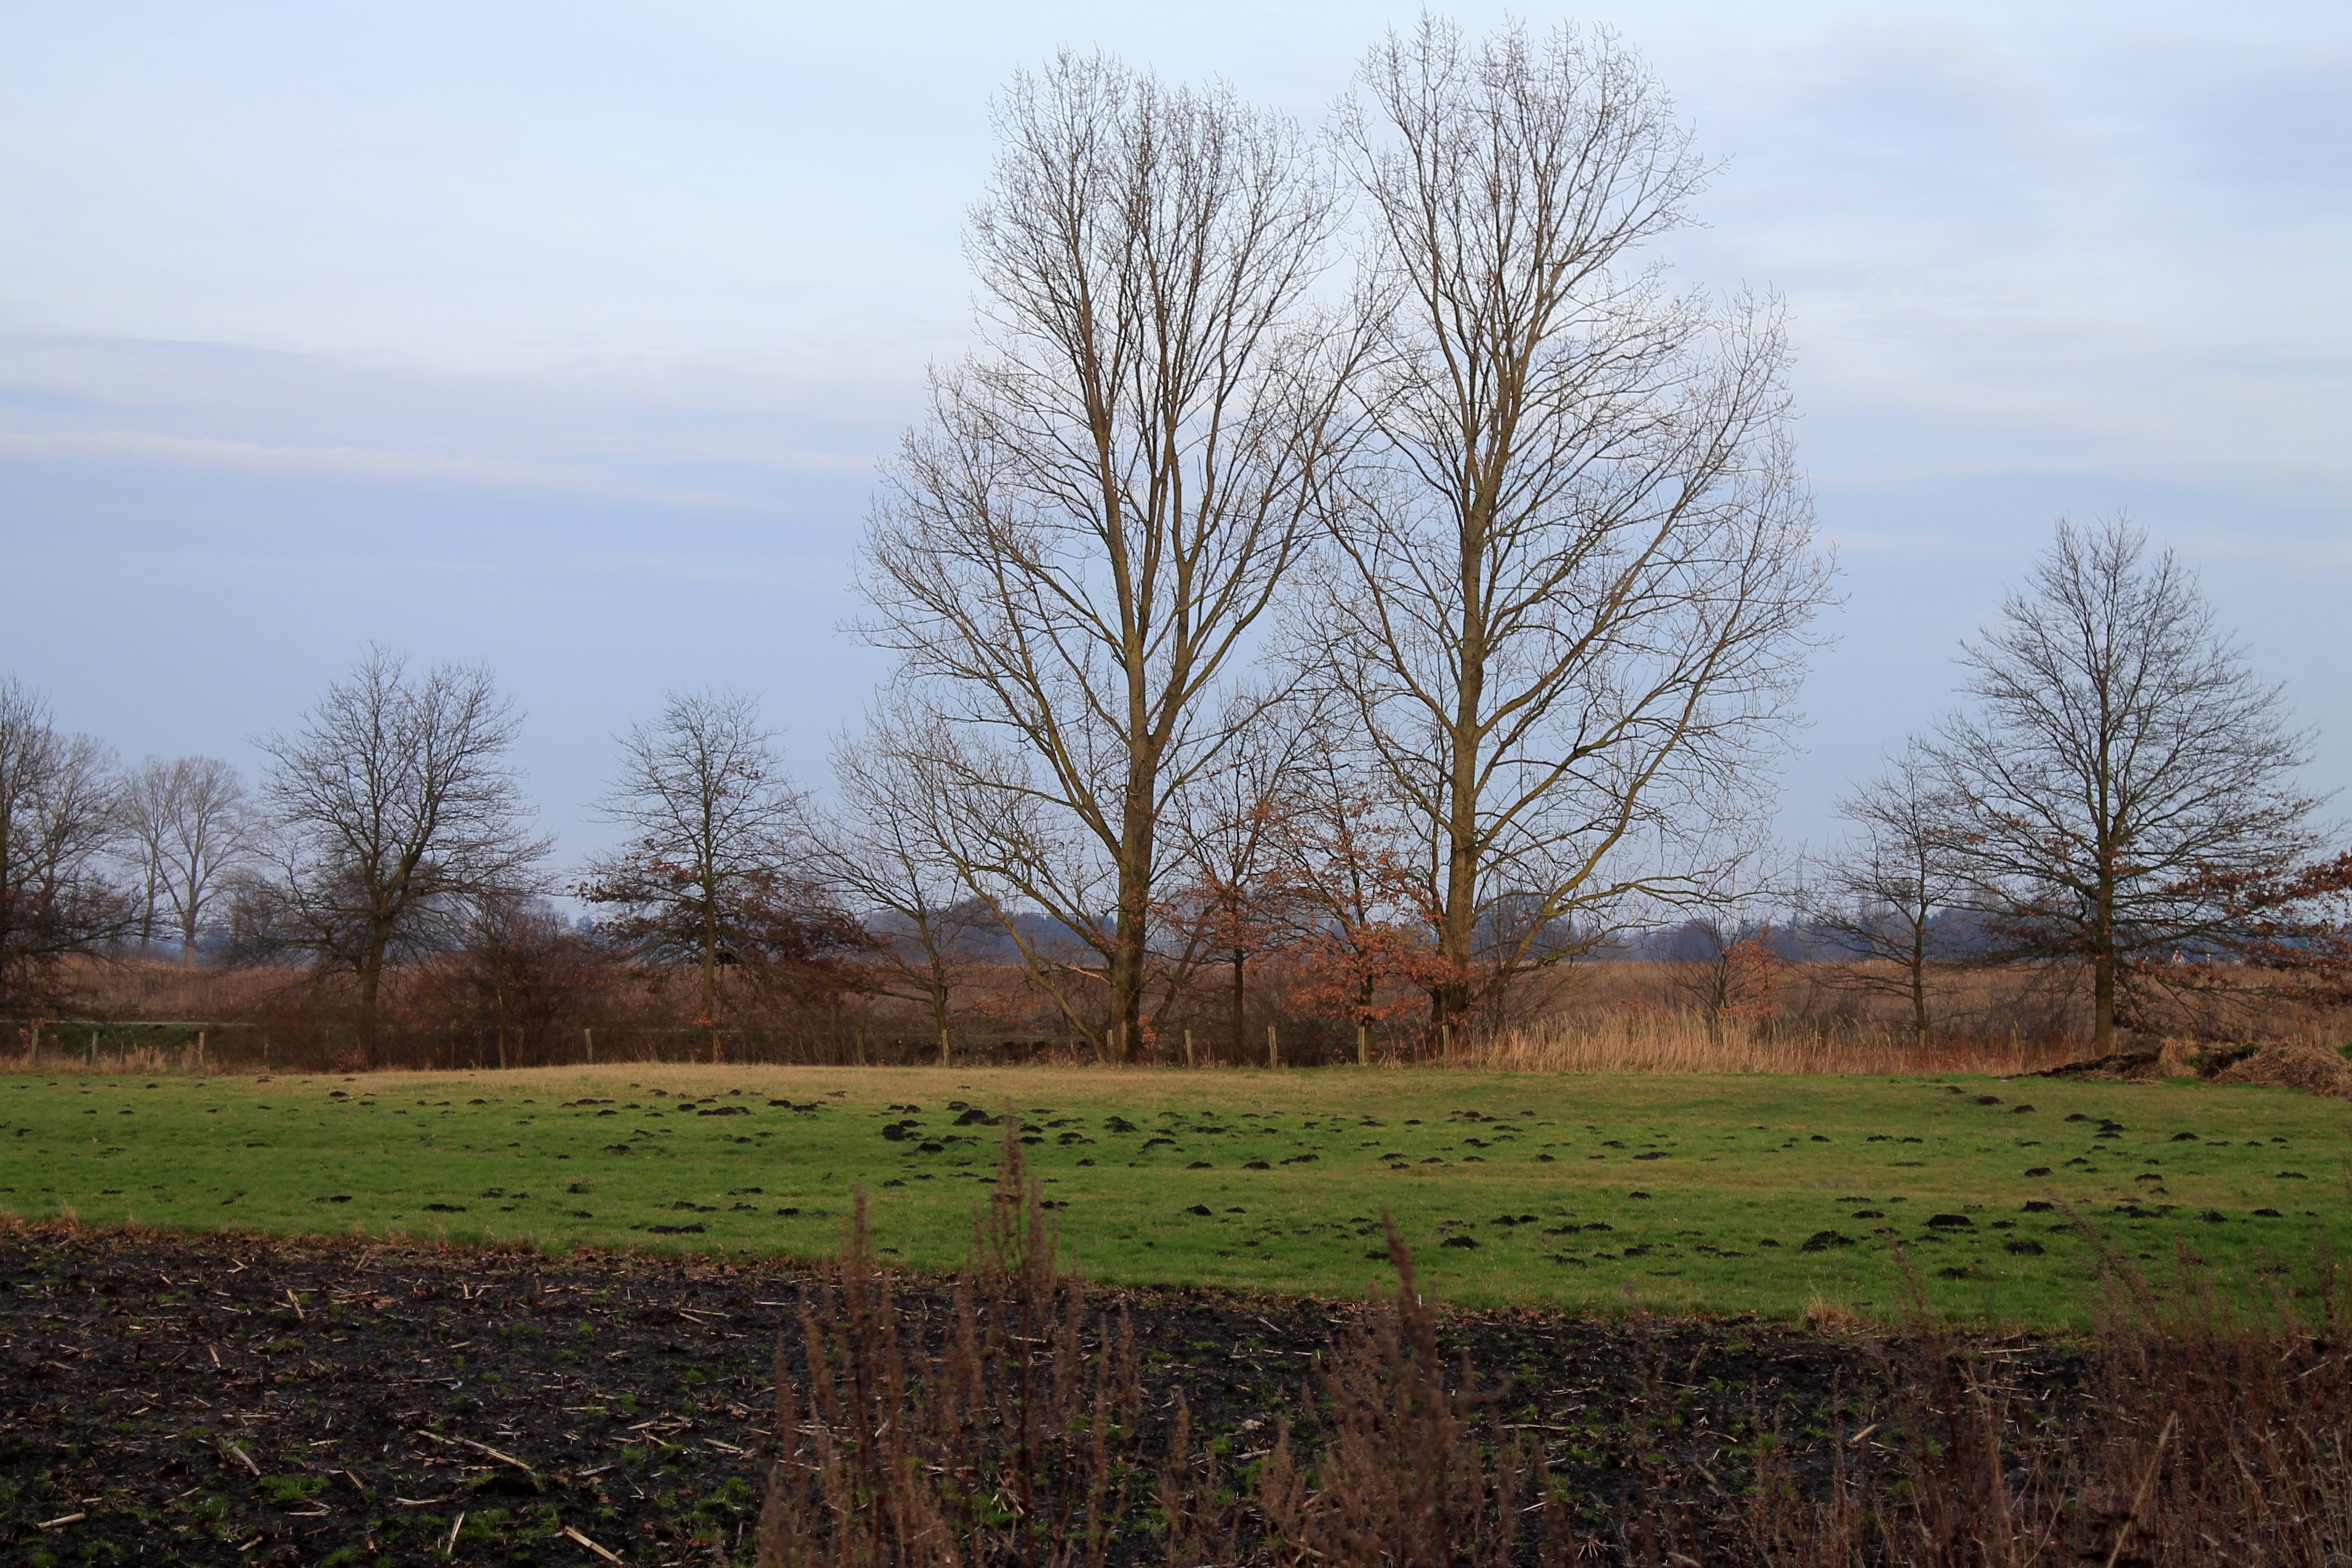
landscape, tree, nature, forest, grass, marsh, wilderness, plant, sky, field, farm, meadow, prairie, hill, pasture, ranch, autumn, season, plain, trees, grassland, wetland, woodland, habitat, ecosystem, arable, rural area, natural environment, woody plant